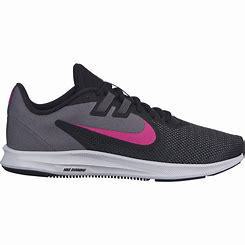
Brand: Nike
Model: Downshifter 9